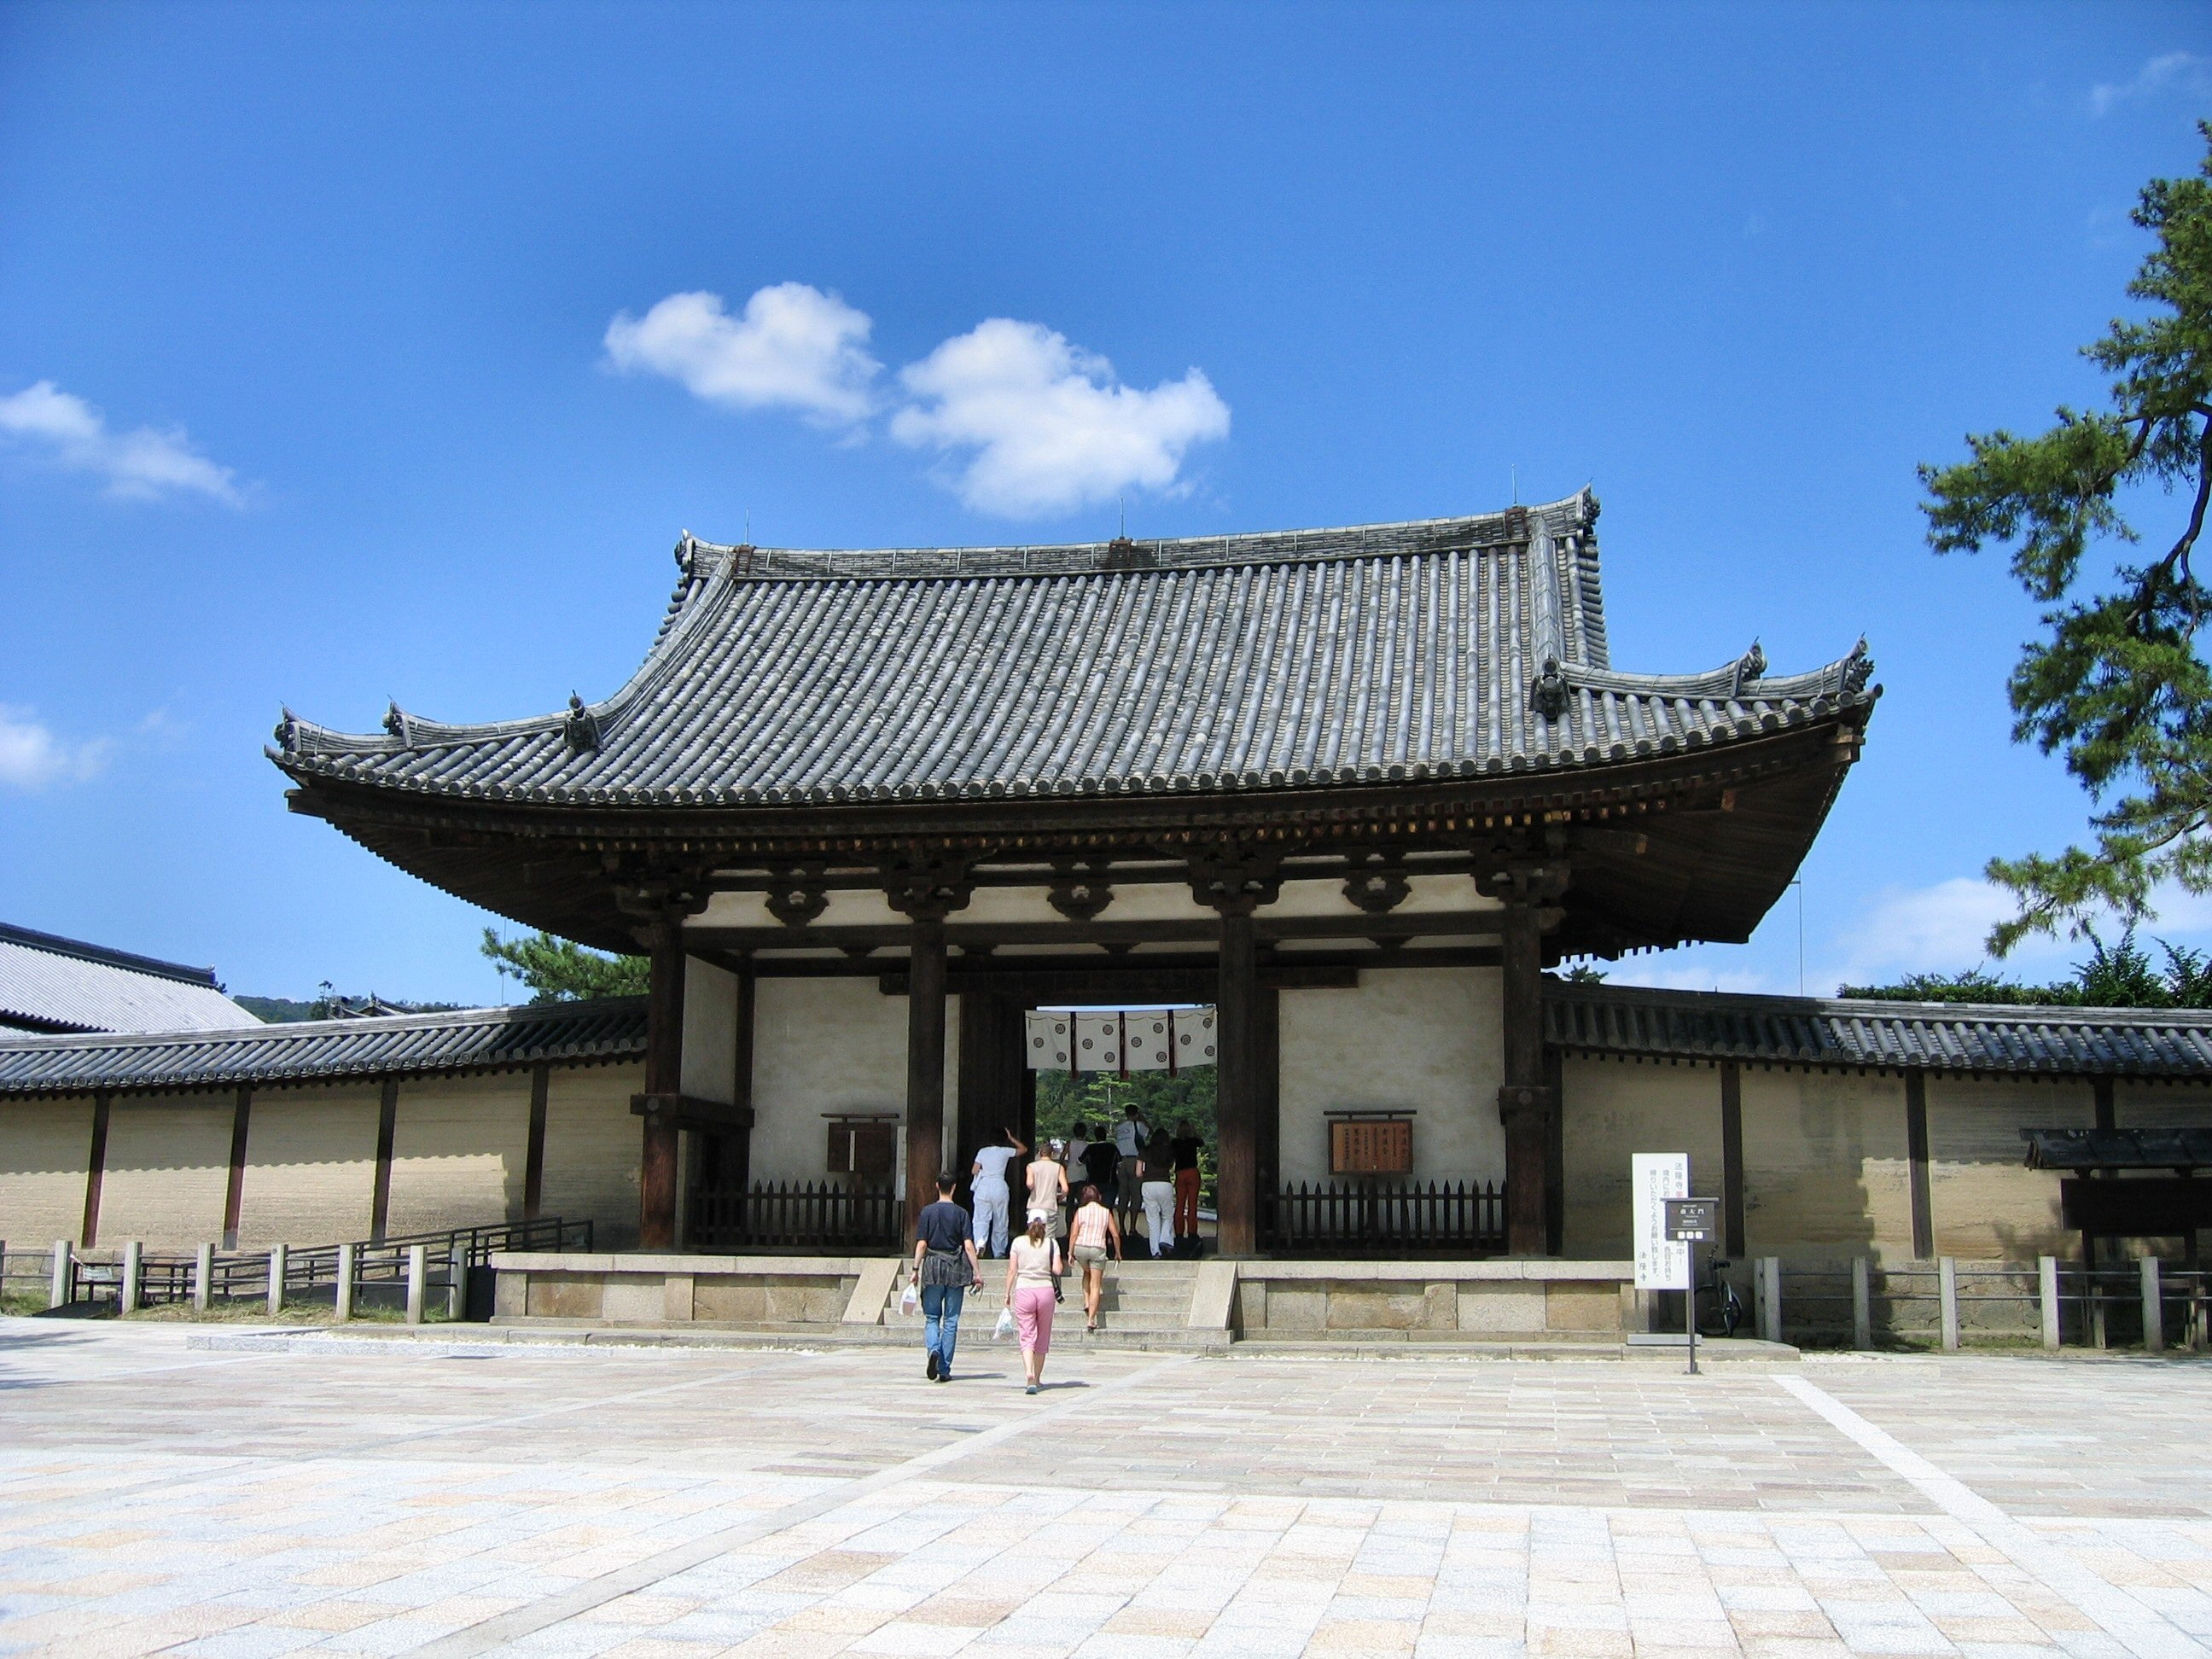
architecture, building, palace, home, asia, japan, place of worship, temple, pavilion, shrine, chinese architecture, historic site, shinto shrine